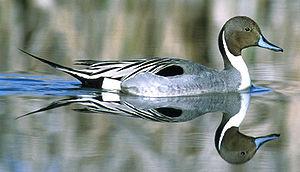
La Charente est un fleuve français du Bassin aquitain. Prenant sa source à Chéronnac dans la Haute-Vienne à 295 mètres d'altitude, elle traverse ensuite les départements de la Charente, une petite partie de la Vienne, la Charente à nouveau, la Charente-Maritime avant de se jeter dans l'océan Atlantique entre Port-des-Barques et Fouras par un large estuaire.